South African Class 43-000

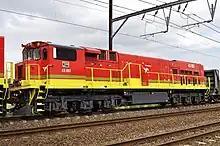
43-001 at Balgowan, KwaZulu-Natal in January 2011

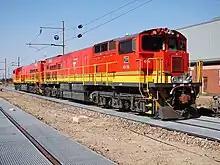
43-116 at Pyramid South in May 2013

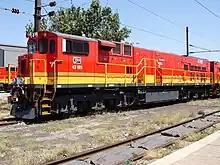
43-189 at Pyramid South on 27 September 2015

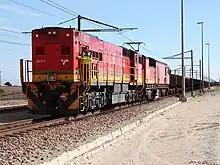
43-071 at the assembly yard, Saldanha in February 2013

A tendering process in 2006 and 2007 had selected Electro-Motive Sibanye, a joint venture between Electro-Motive Diesel (EMD) and Sibanye Trade and Services, as preferred bidder to supply two hundred and twelve locomotives for Transnet Freight Rail (TFR). Sibanye was a South African Black Economic Empowerment (BEE) front company, dealing with locomotives and spare parts. However, this agreement was cancelled amid reports and then confirmation of tender irregularities.